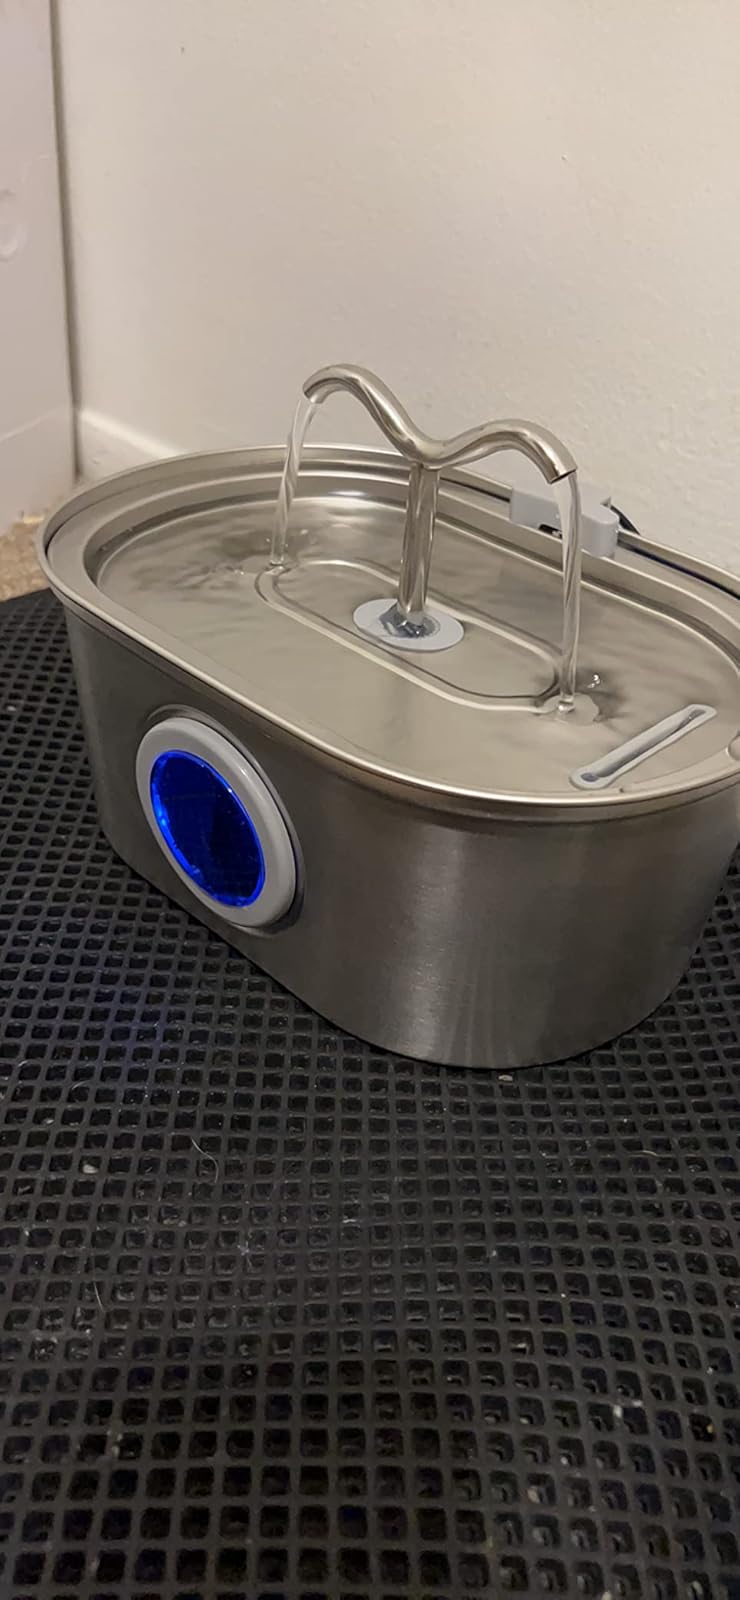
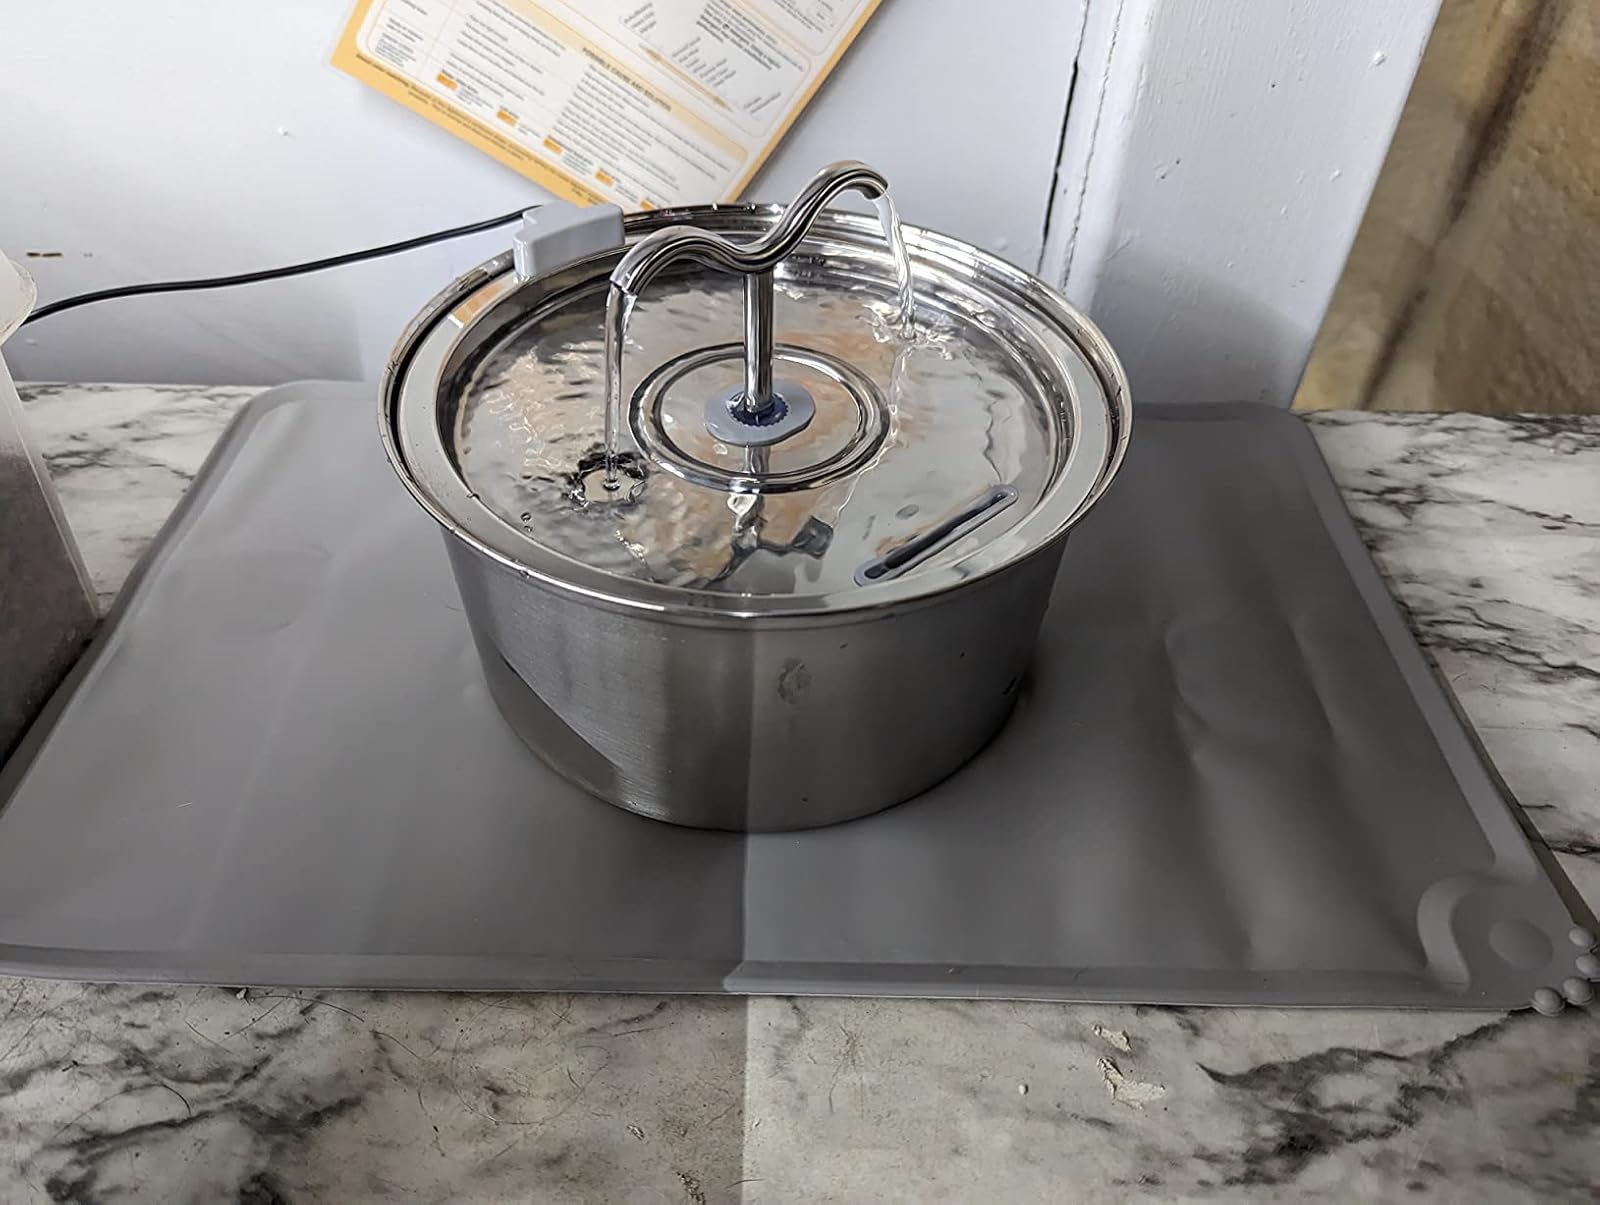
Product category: items_bowl
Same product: no